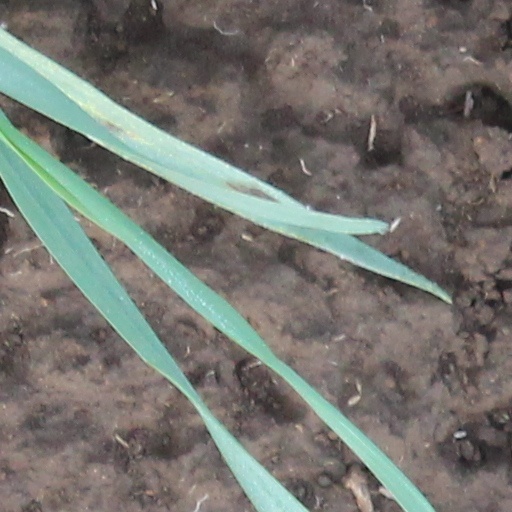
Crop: wheat